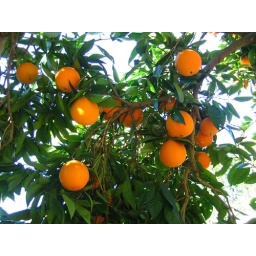
The orange tree in my parents backyard is full.